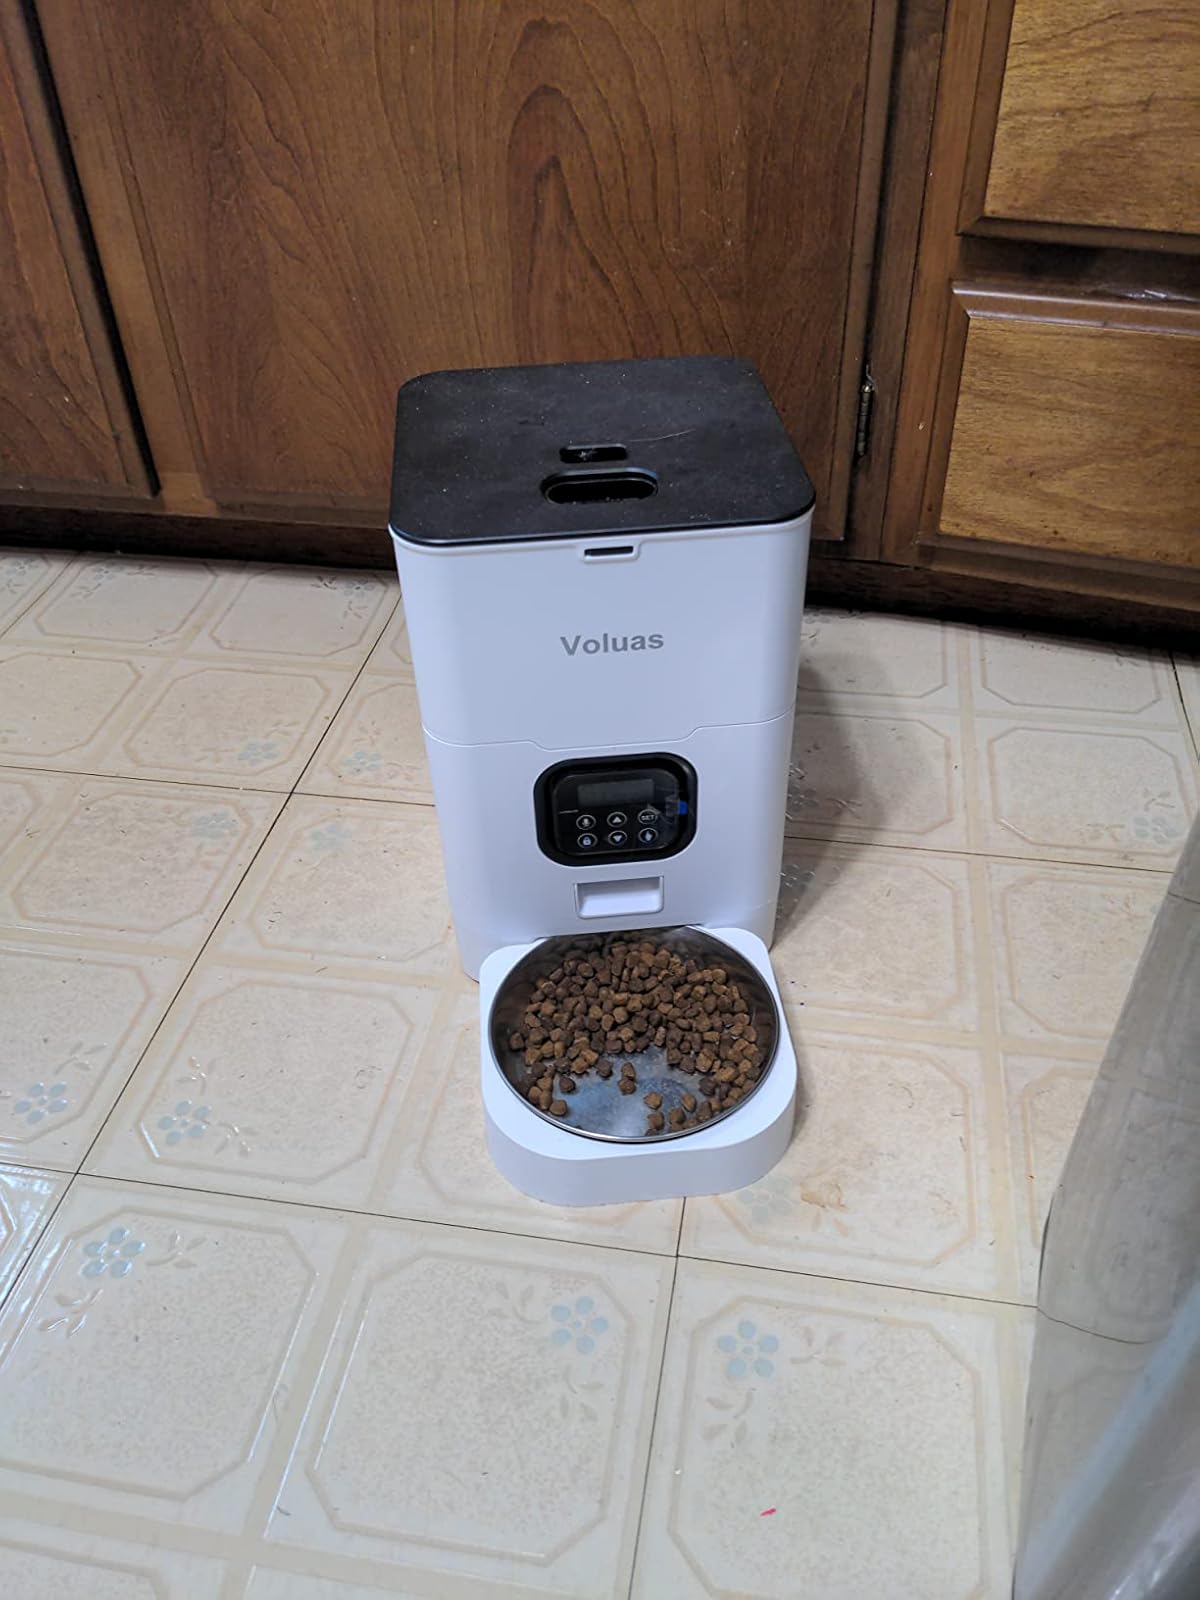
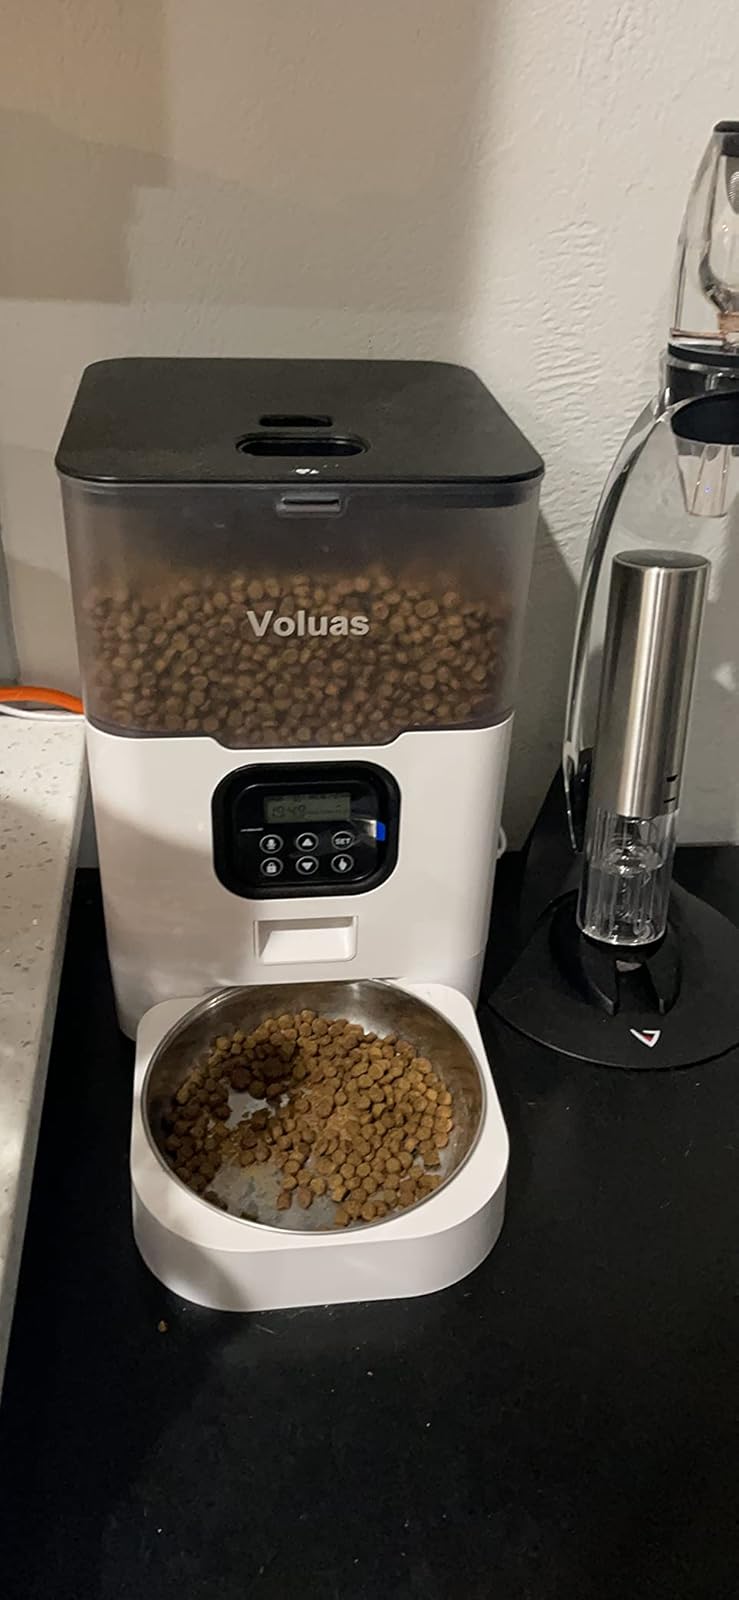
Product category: items_feeder
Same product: no